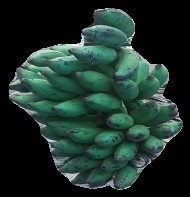
Variety: elakki-bale
Grade: grade3